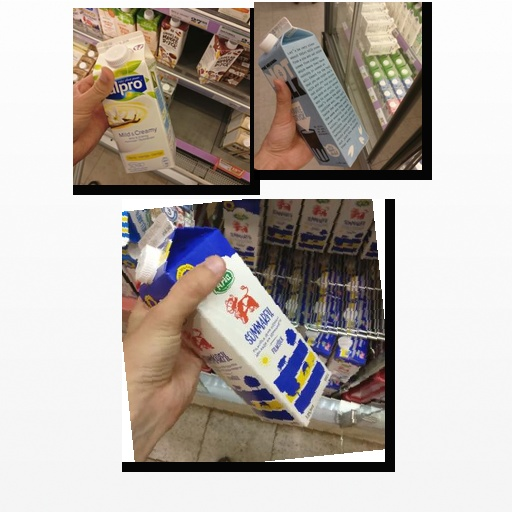
Food items: oat_milk, vanilla_soyghurt, sour_milk